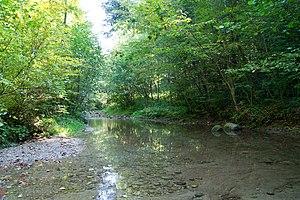
Le Talent à Montheron
Le Talent est une rivière du canton de Vaud, en Suisse. Il naît dans le Jorat en pleine forêt, près de la route des paysans qui relie Le Chalet-à-Gobet et Peney-le-Jorat. Il passe notamment par Montheron, Échallens et Chavornay. Il arrive ensuite à Orbe où il est rejoint par le Nozon. Ensemble, ils se confluent avec l'Orbe et la rivière prend alors le nom de Thièle. Cette dernière se jette dans le lac de Neuchâtel.